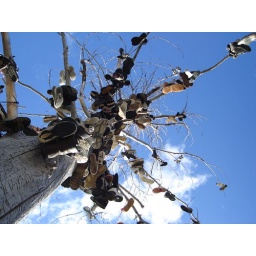
shoe tree in otter lake BC Canada 2006